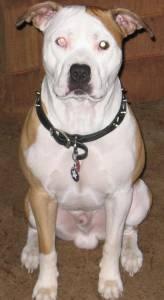
american pit bull terrier